IMViC

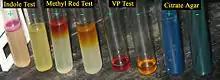
IMViC Results

In this test, the organism under consideration is grown in peptone water broth. It contains tryptophan, which under the action of enzyme tryptophanase is converted to an Indole molecule, pyruvate and ammonium. The indole is then extracted from the broth by means of xylene. The broth is sterilized for 15 minutes at around 121 °C. To test the broth for indole production, Kovac's reagent . Kovac's reagent consist of amyl alcohol and para-dimethylaminobenzaldehyde and concentrated hydrochloric acid. Kovac's reagent is actually used to determine ability of an organism to separate indole from amino acid tryptophan and it is added after incubation. A positive result is indicated by a pink/red layer forming on top of the liquid.